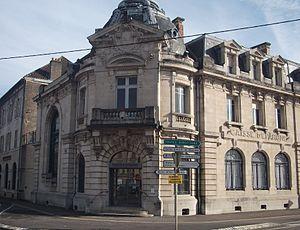
Le bâtiment de la Caisse d'Epargne de Vesoul
La Caisse d'épargne est une banque française constituée autour des quinze caisses d'épargne régionales pour 4 182 agences réparties sur toute la France.
Vesoul est une commune de l'est de la France, préfecture du département de la Haute-Saône en région Bourgogne-Franche-Comté et chef-lieu de cantons et d'arrondissement. La ville est aussi le siège de la communauté d'agglomération de Vesoul et du pays de Vesoul et du Val de Saône. Elle fait partie de la région culturelle et historique de Franche-Comté. Située au nord de la Métropole Rhin-Rhône, Vesoul compte, en 2015, 15 058 habitants intra-muros et l'aire urbaine de Vesoul totalise 59 262 habitants. Ses habitants sont appelés Vésuliens.